William the Conqueror

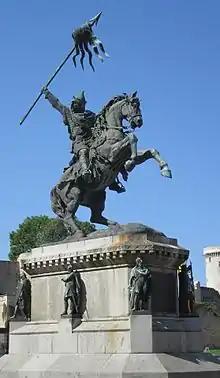
Statue of William the Conqueror in Falaise, France

At Christmas 1085, William ordered the compilation of a survey of the landholdings held by himself and by his vassals throughout his kingdom, organised by counties. It resulted in a work now known as the "Domesday Book". The listing for each county gives the holdings of each landholder, grouped by owners. The listings describe the holding, who owned the land before the Conquest, its value, its tax assessment, and usually the number of peasants, ploughs, and any other resources the holding had. Towns were listed separately. All the English counties south of the River Tees and River Ribble are included. The whole work seems to have been mostly completed by 1 August 1086, when the "Anglo-Saxon Chronicle" records that William received the results and that all the chief magnates swore the Salisbury Oath, a renewal of their oaths of allegiance. William's motivation in ordering the survey is unclear, but it probably had several purposes, such as making a record of feudal obligations and justifying increased taxation.